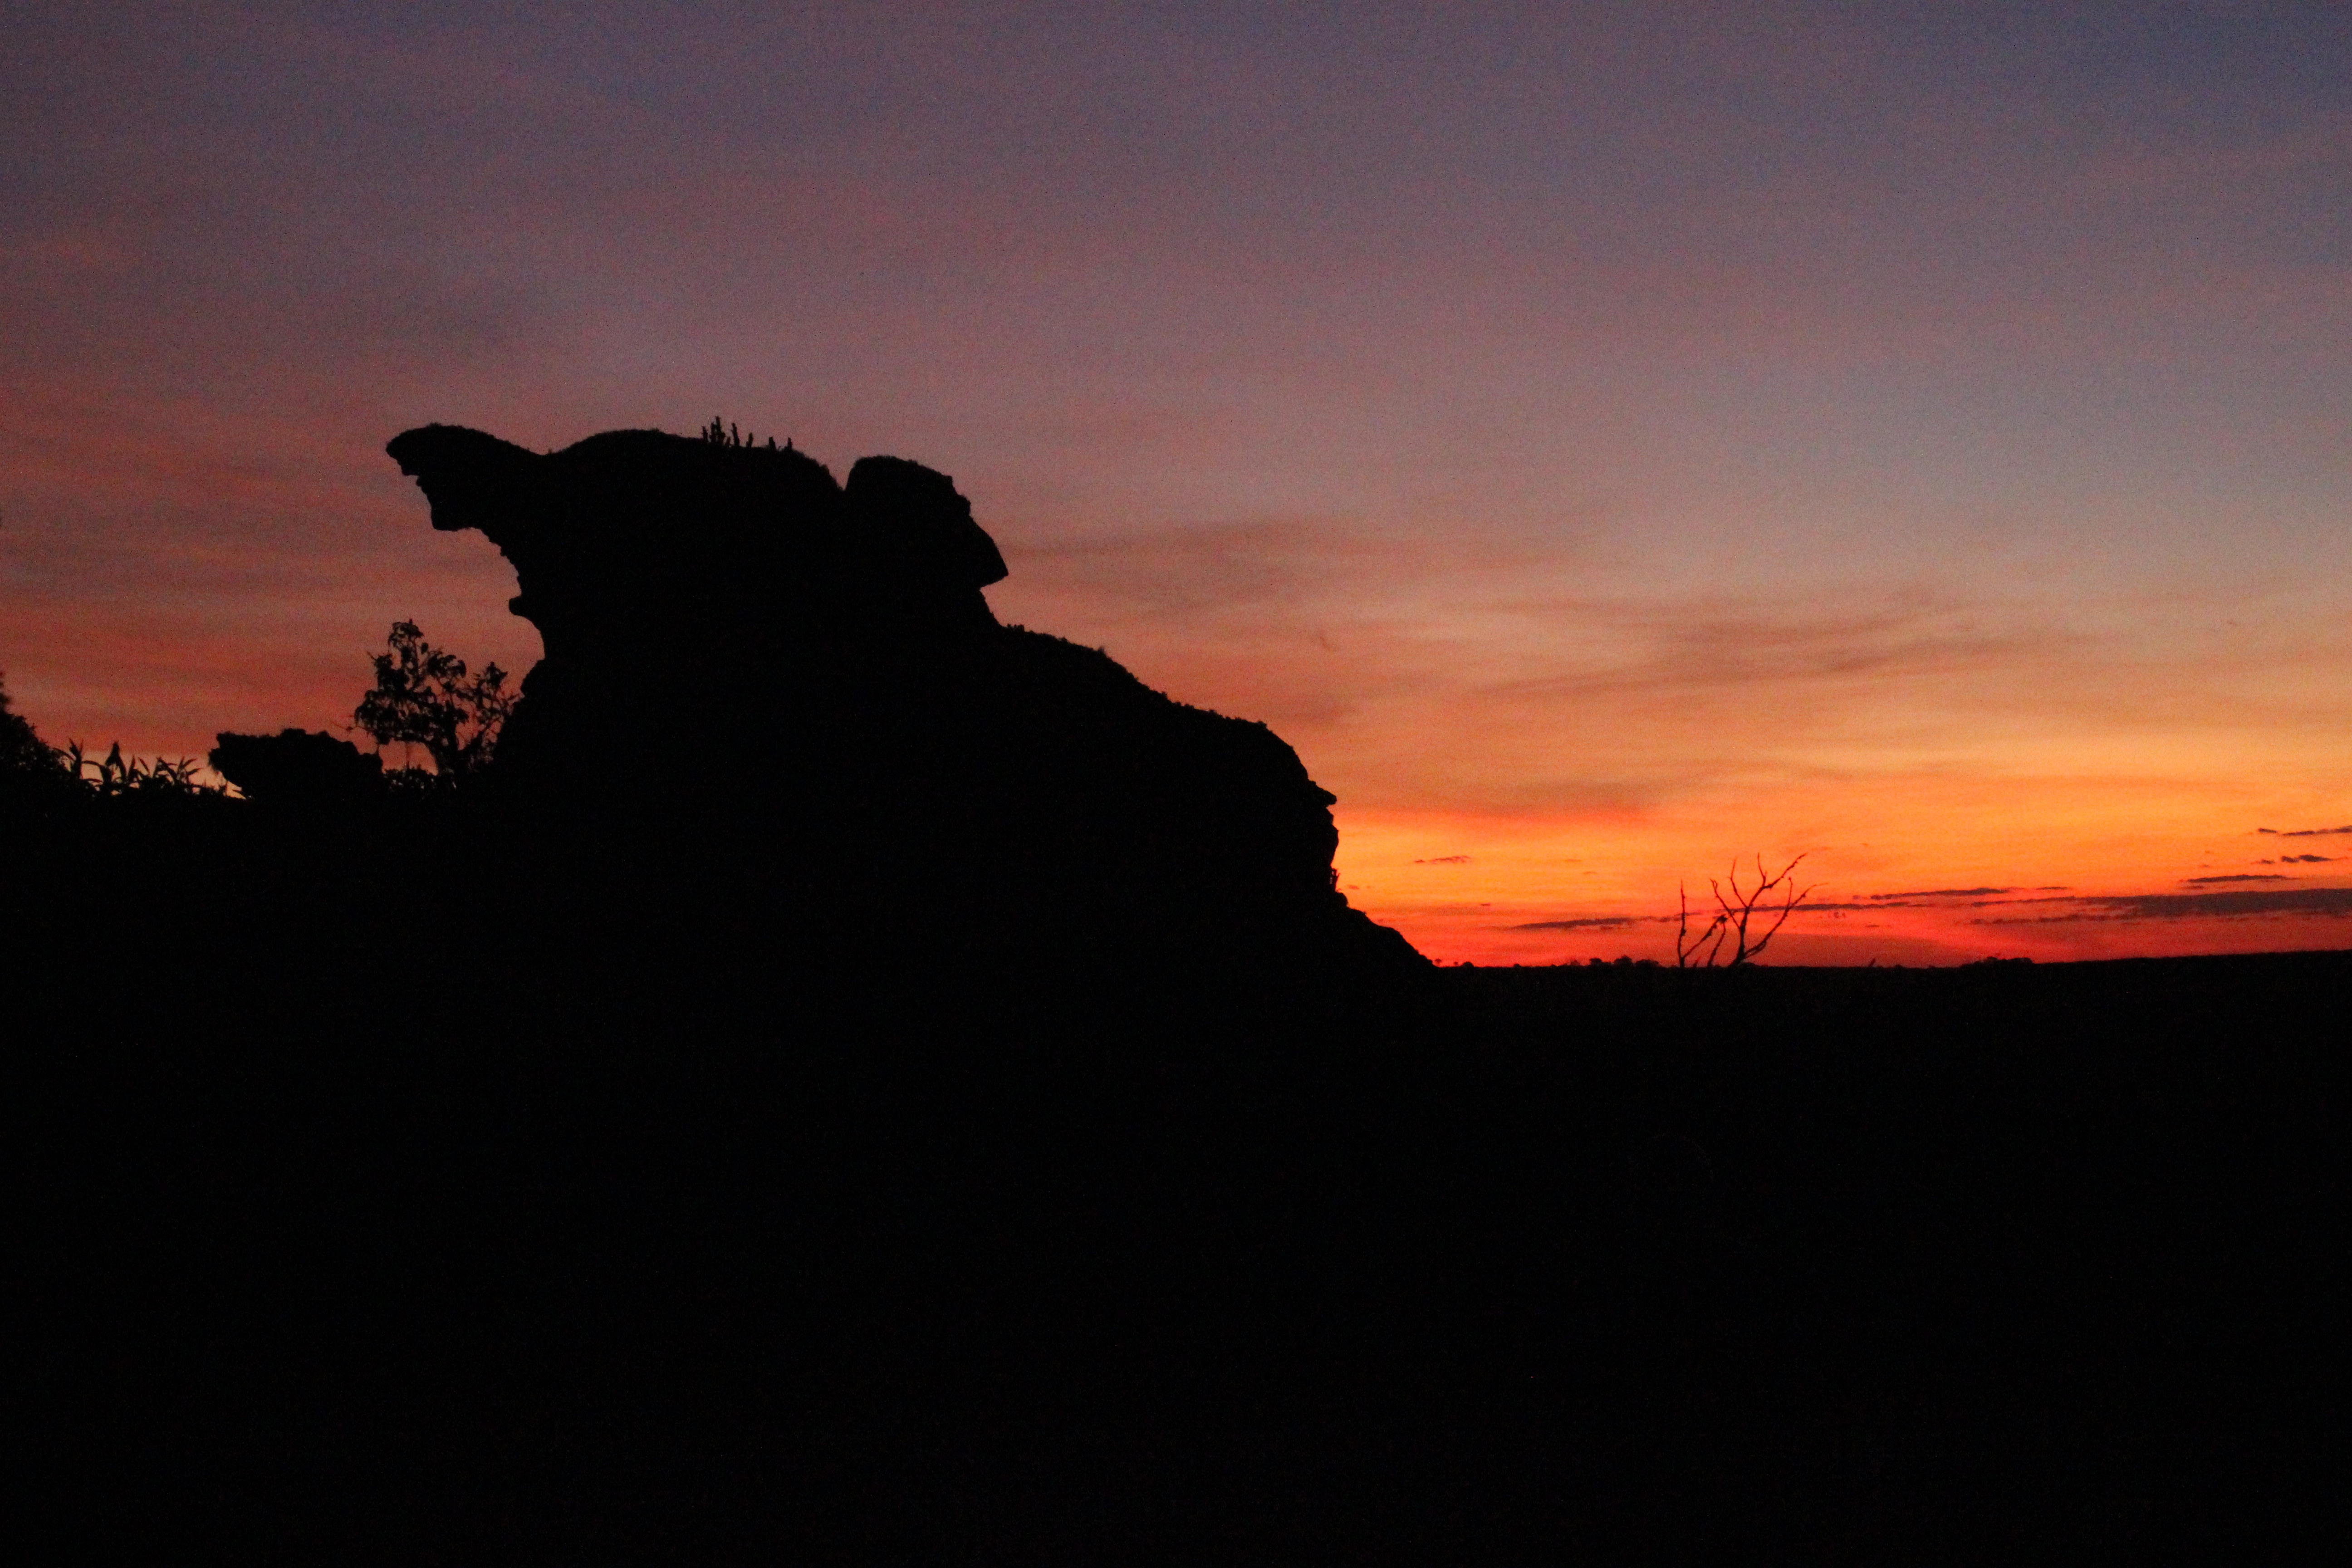
horizon, silhouette, mountain, cloud, sky, sun, sunrise, sunset, morning, hill, dawn, dusk, evening, afterglow